HMS Vernon (1832)

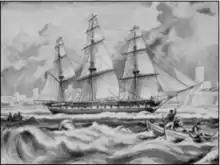
HMS "Vernon"

HMS "Vernon was a 50-gun fourth rate launched in 1832. She became tender to the Navy's gunnery school , and then the torpedo school ship in 1876. She was renamed HMS "Actaeon in 1886 and sold in 1923.